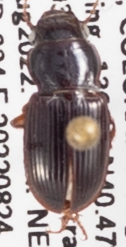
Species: Cratacanthus dubius
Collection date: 2022-08-24
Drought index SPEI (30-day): -0.786
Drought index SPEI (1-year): -1.578
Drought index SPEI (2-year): -1.69